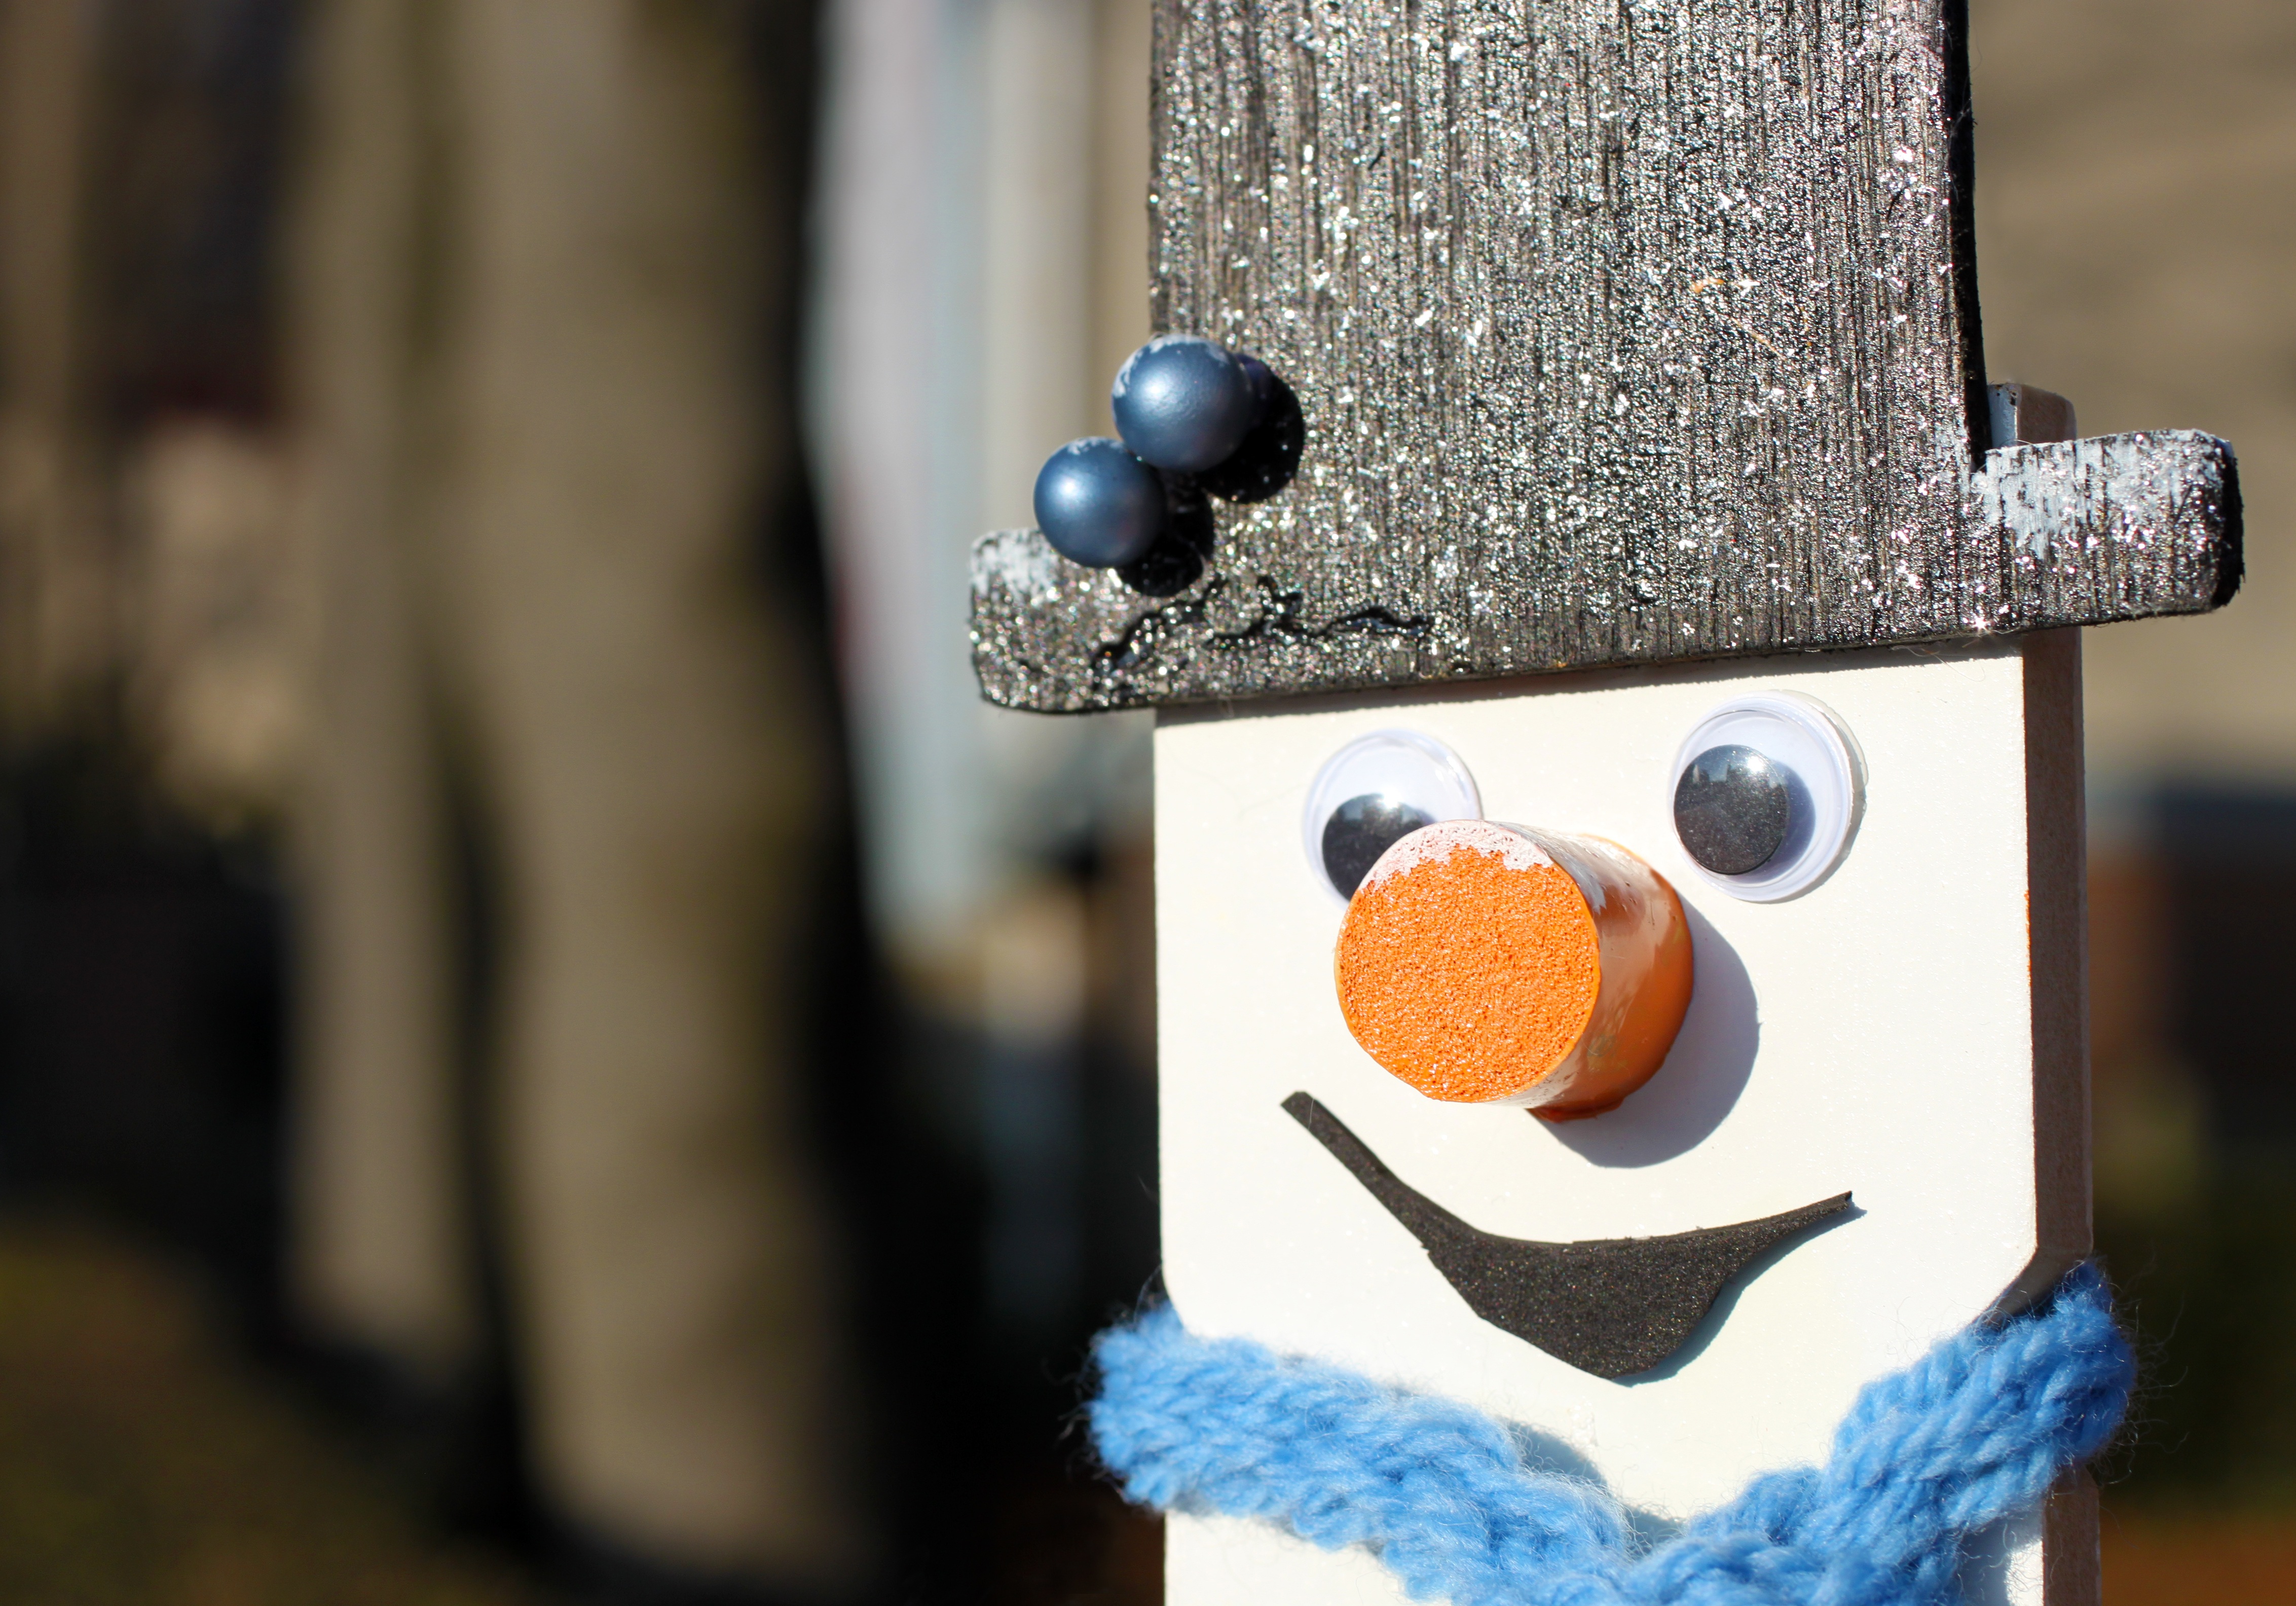
snow, winter, wood, frost, ice, decoration, color, hat, blue, christmas, scarf, cylinder, snow man, snow ball, new year's day